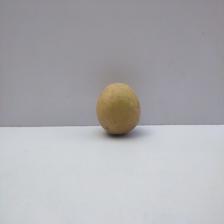
Size: Medium